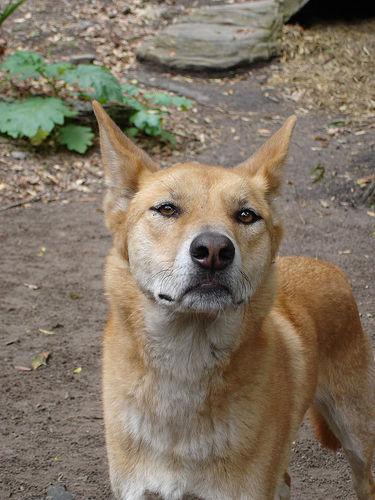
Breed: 217-n000079-dingo